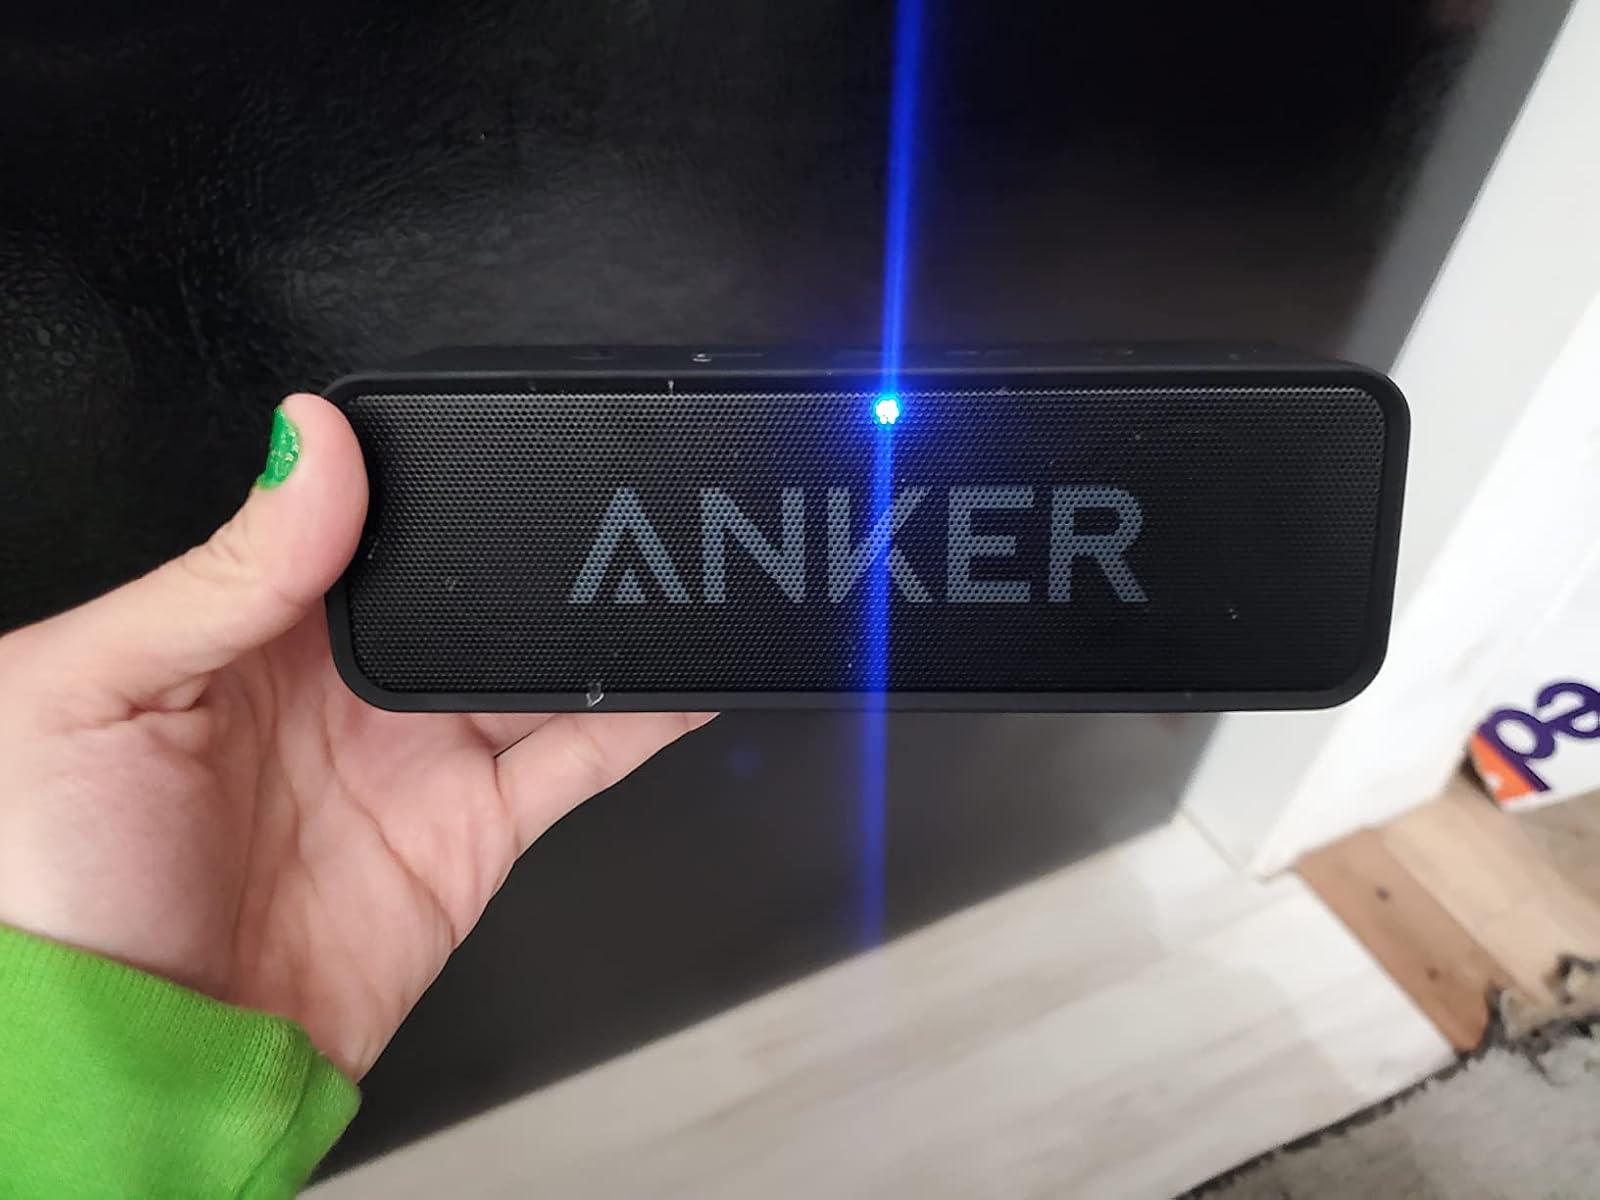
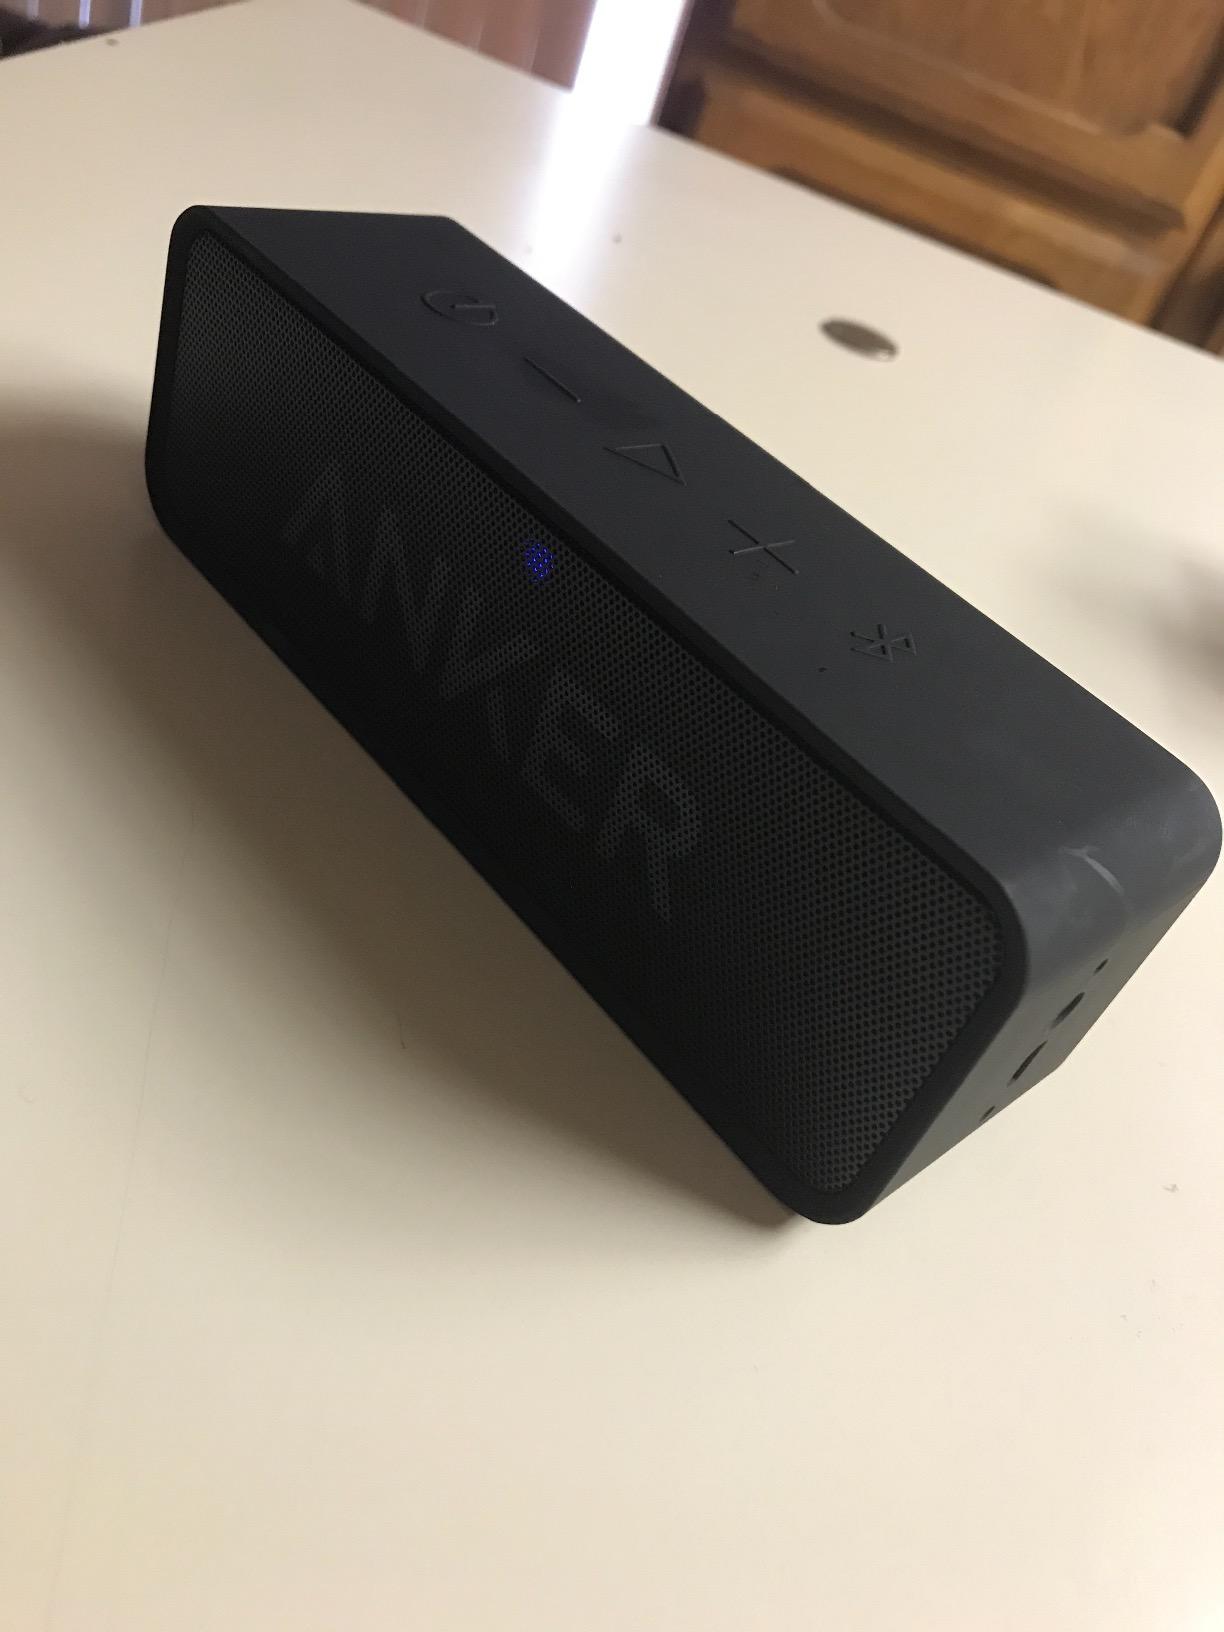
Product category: speaker
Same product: yes